Winnipeg

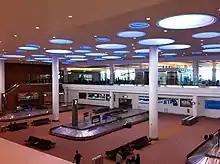
Winnipeg James Armstrong Richardson International Airport is the only commercial international airport in the province.

From 2007 to 2011, Winnipeg was the "murder capital" of Canada, with the highest per-capita rate of homicides; as of 2022, with a homicide rate of 7.2 per 100,000, it is in second place, behind Thunder Bay (13.7 per 100,000). In 2019, Winnipeg had the 13th-highest violent crime index in Canada, and the highest robbery rate. Winnipeg was the "violent crime capital" of Canada in 2020 according to the Statistics Canada police-reported violent crime severity index. Despite high overall violent crime rates, crime in Winnipeg is mostly concentrated in the inner city, which makes up only 19% of the population but was the site of 86.4% of the city's shootings, 66.5% of the robberies, 63.3% of the homicides and 59.5% of the sexual assaults in 2012.